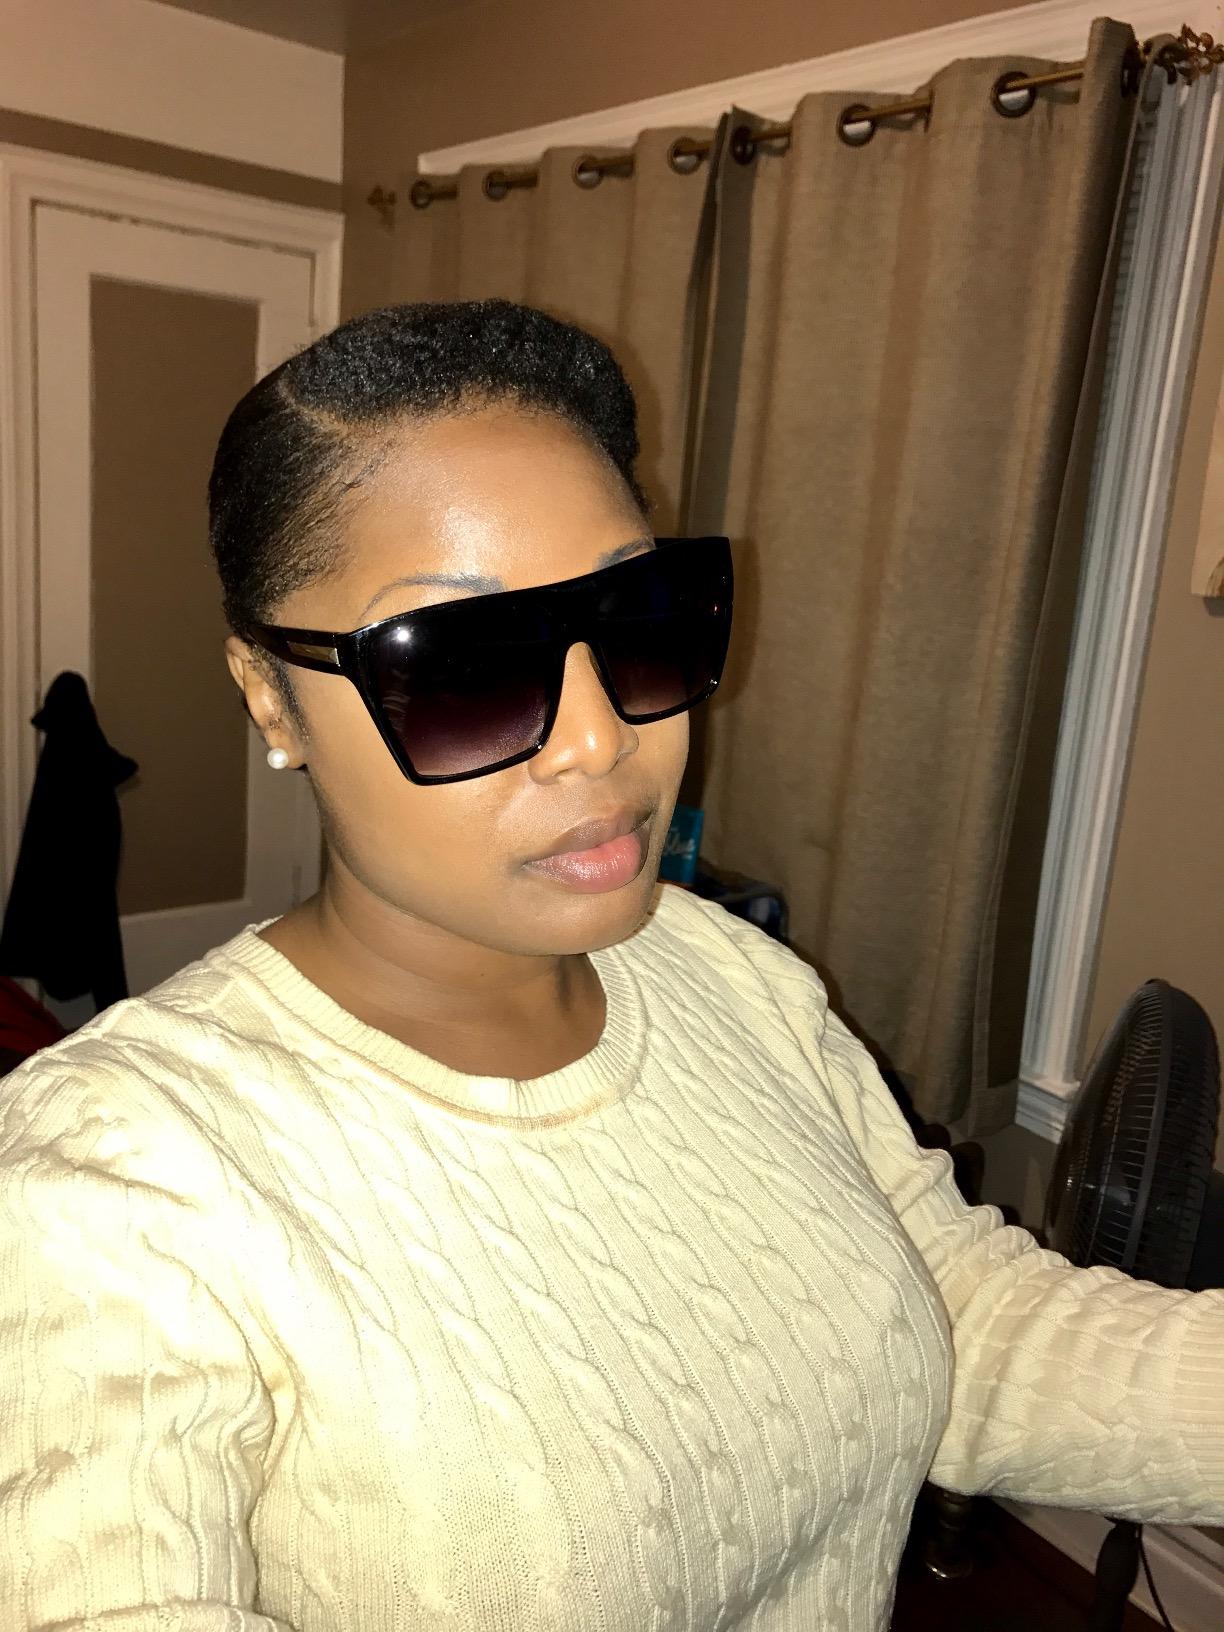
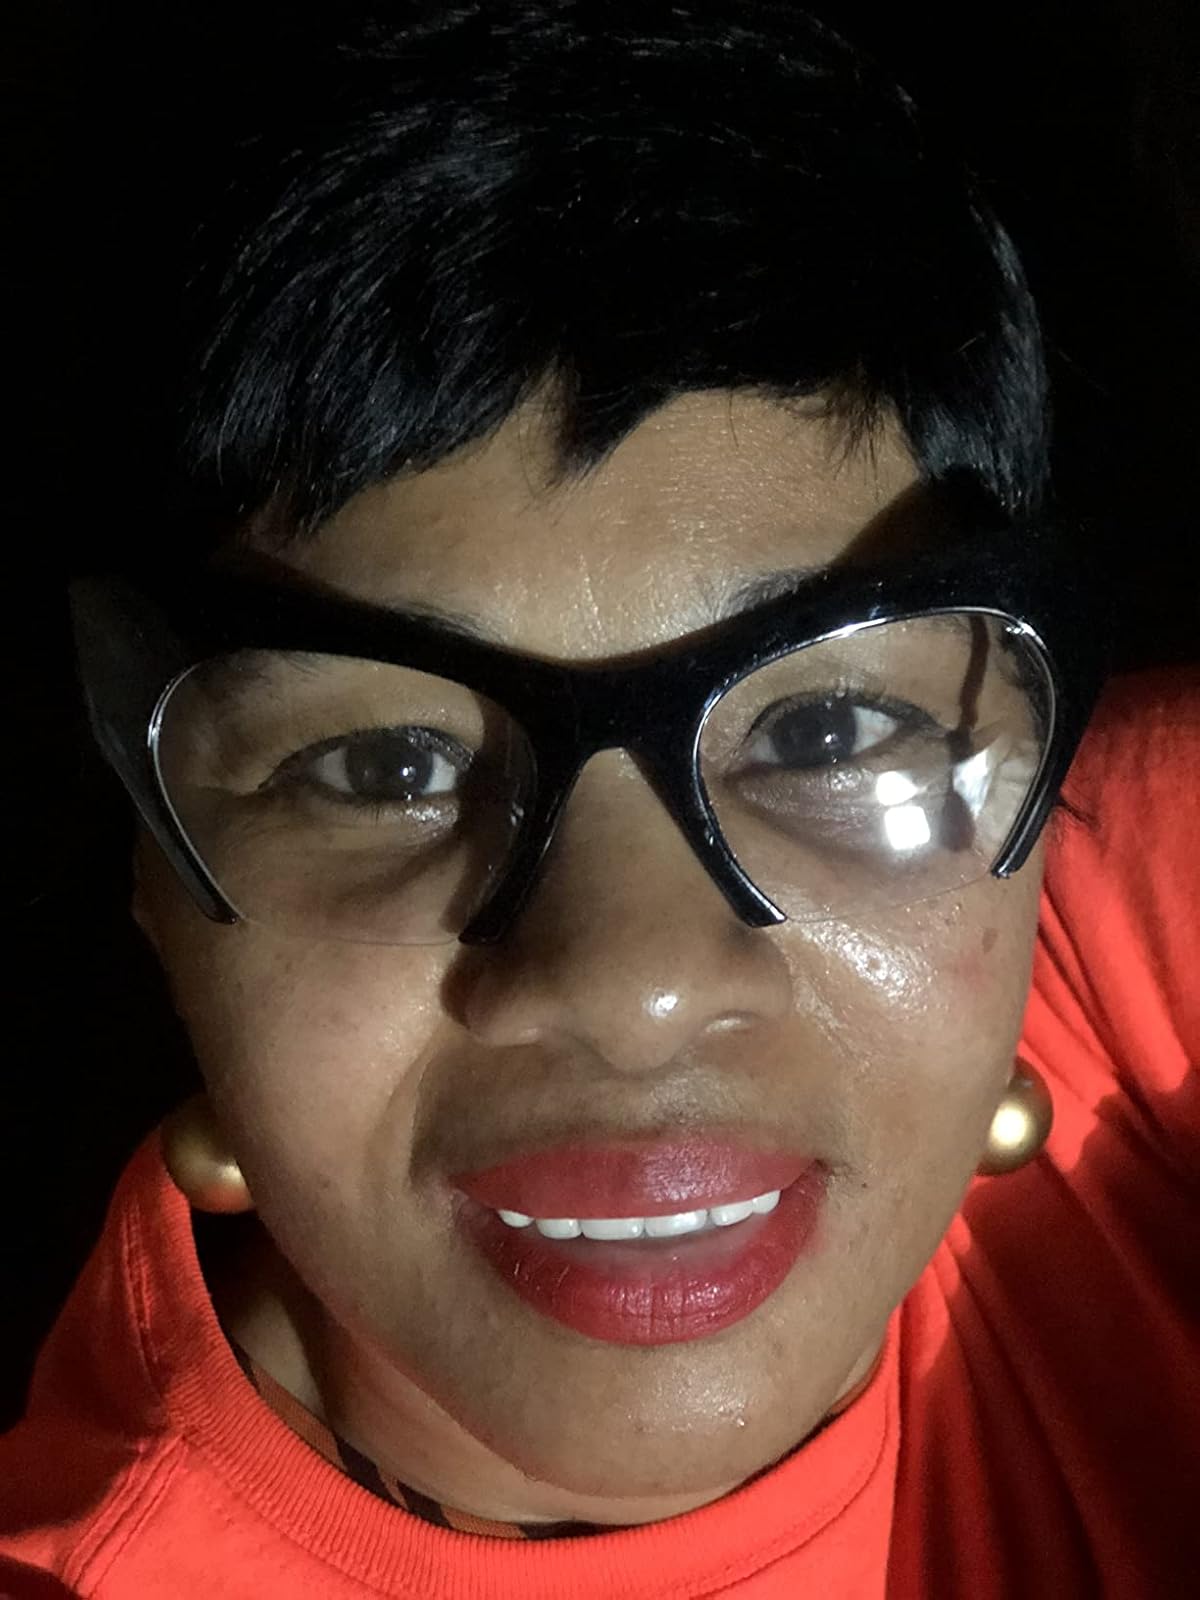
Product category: accessories_sunglasses
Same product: no